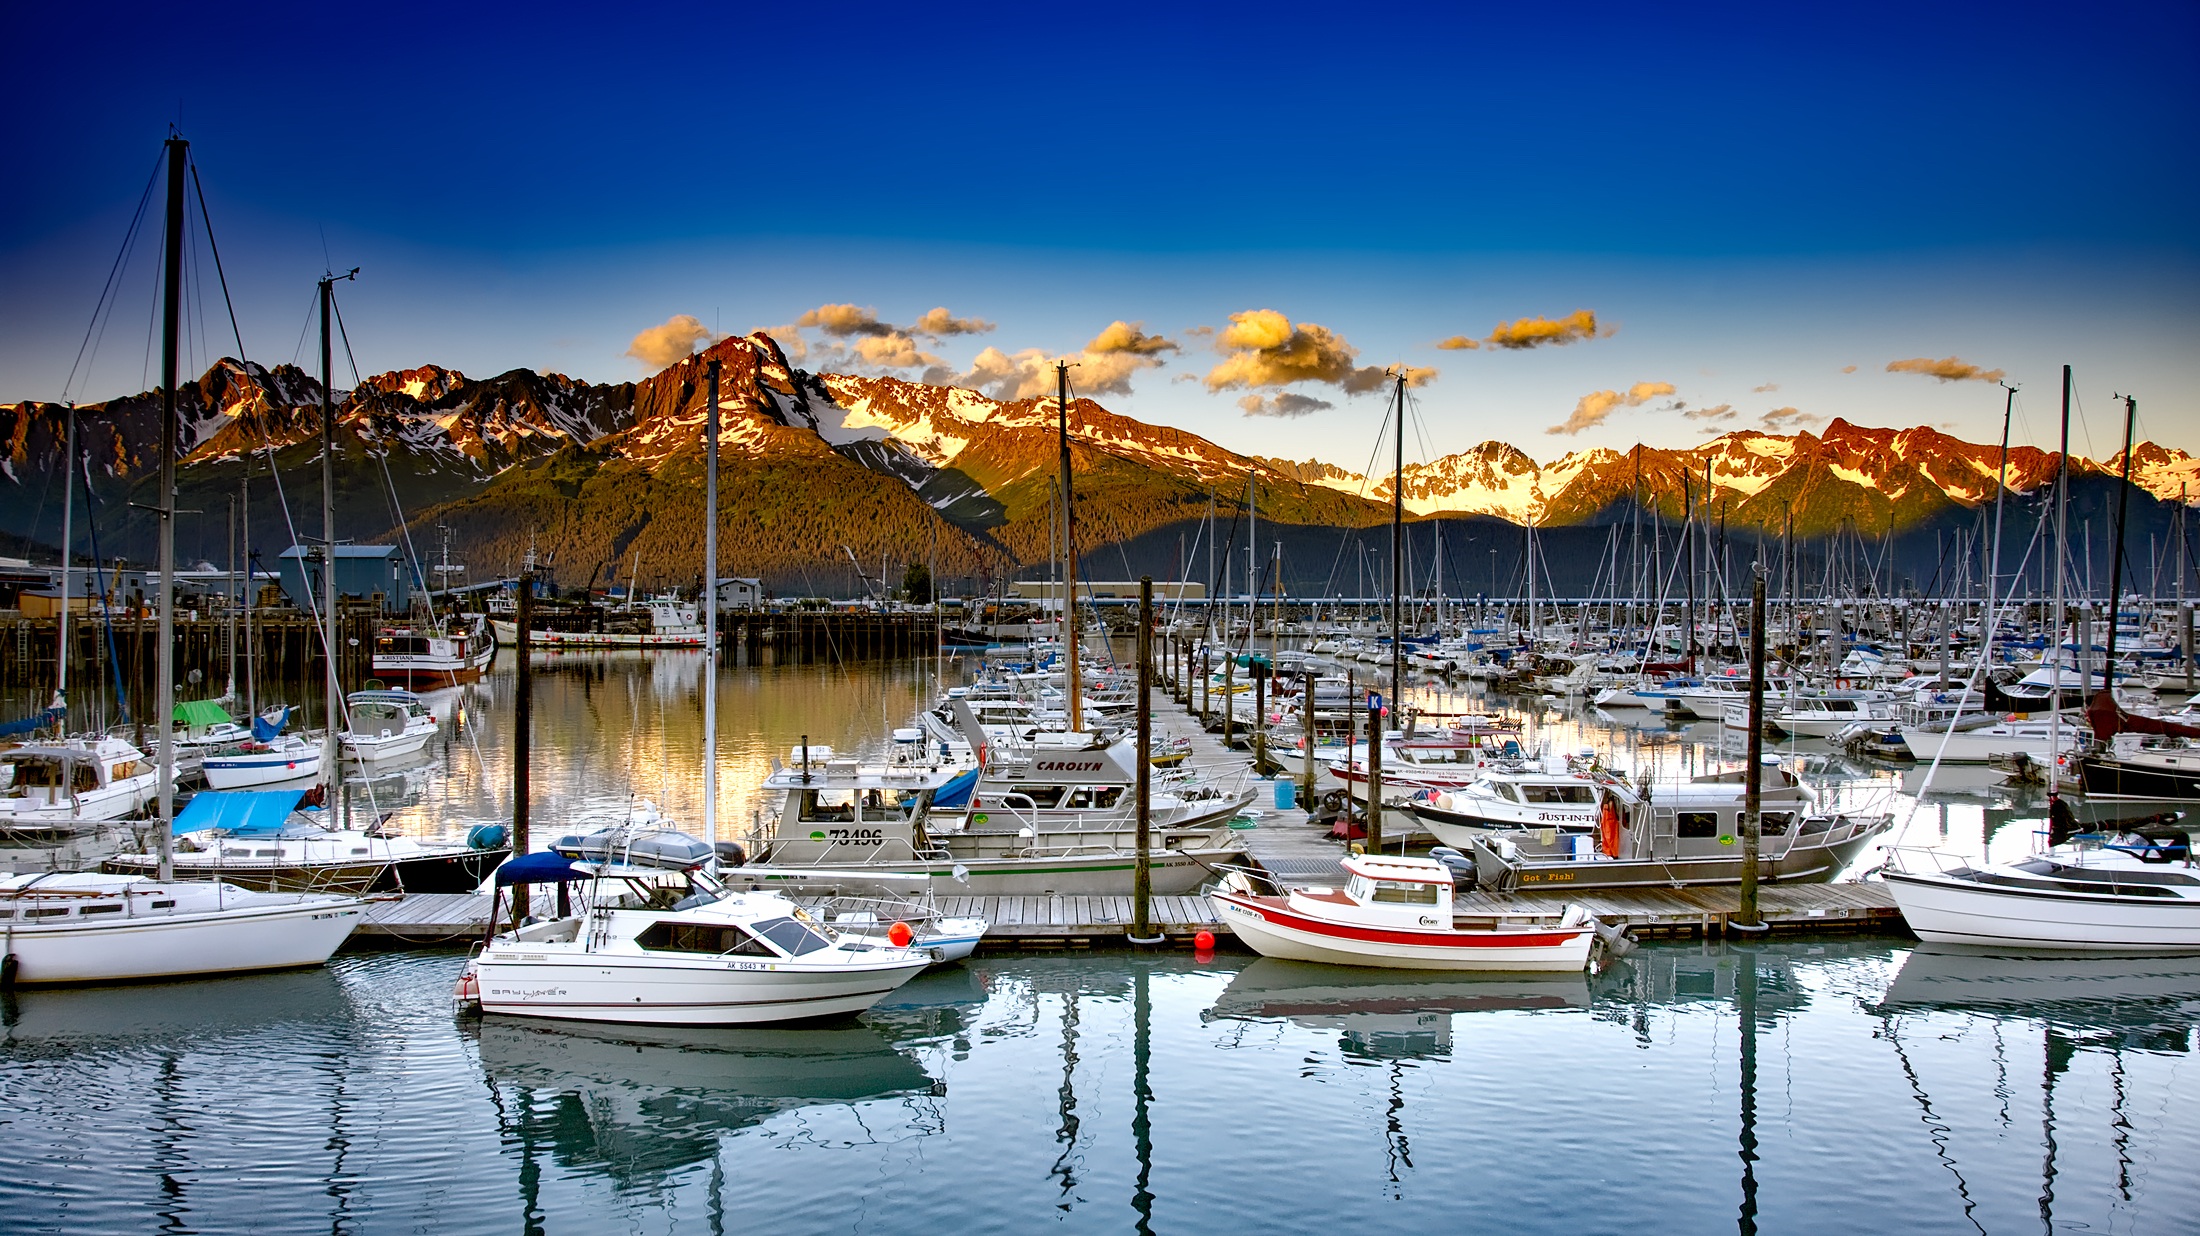
sea, water, dock, sky, sunrise, boat, morning, cityscape, panorama, vacation, solitude, travel, reflection, vehicle, scenic, holiday, bay, harbor, marina, port, snowcap, hdr, clouds, seward, mountains, boats, ships, reflections, alaska, watercraft, sailboats